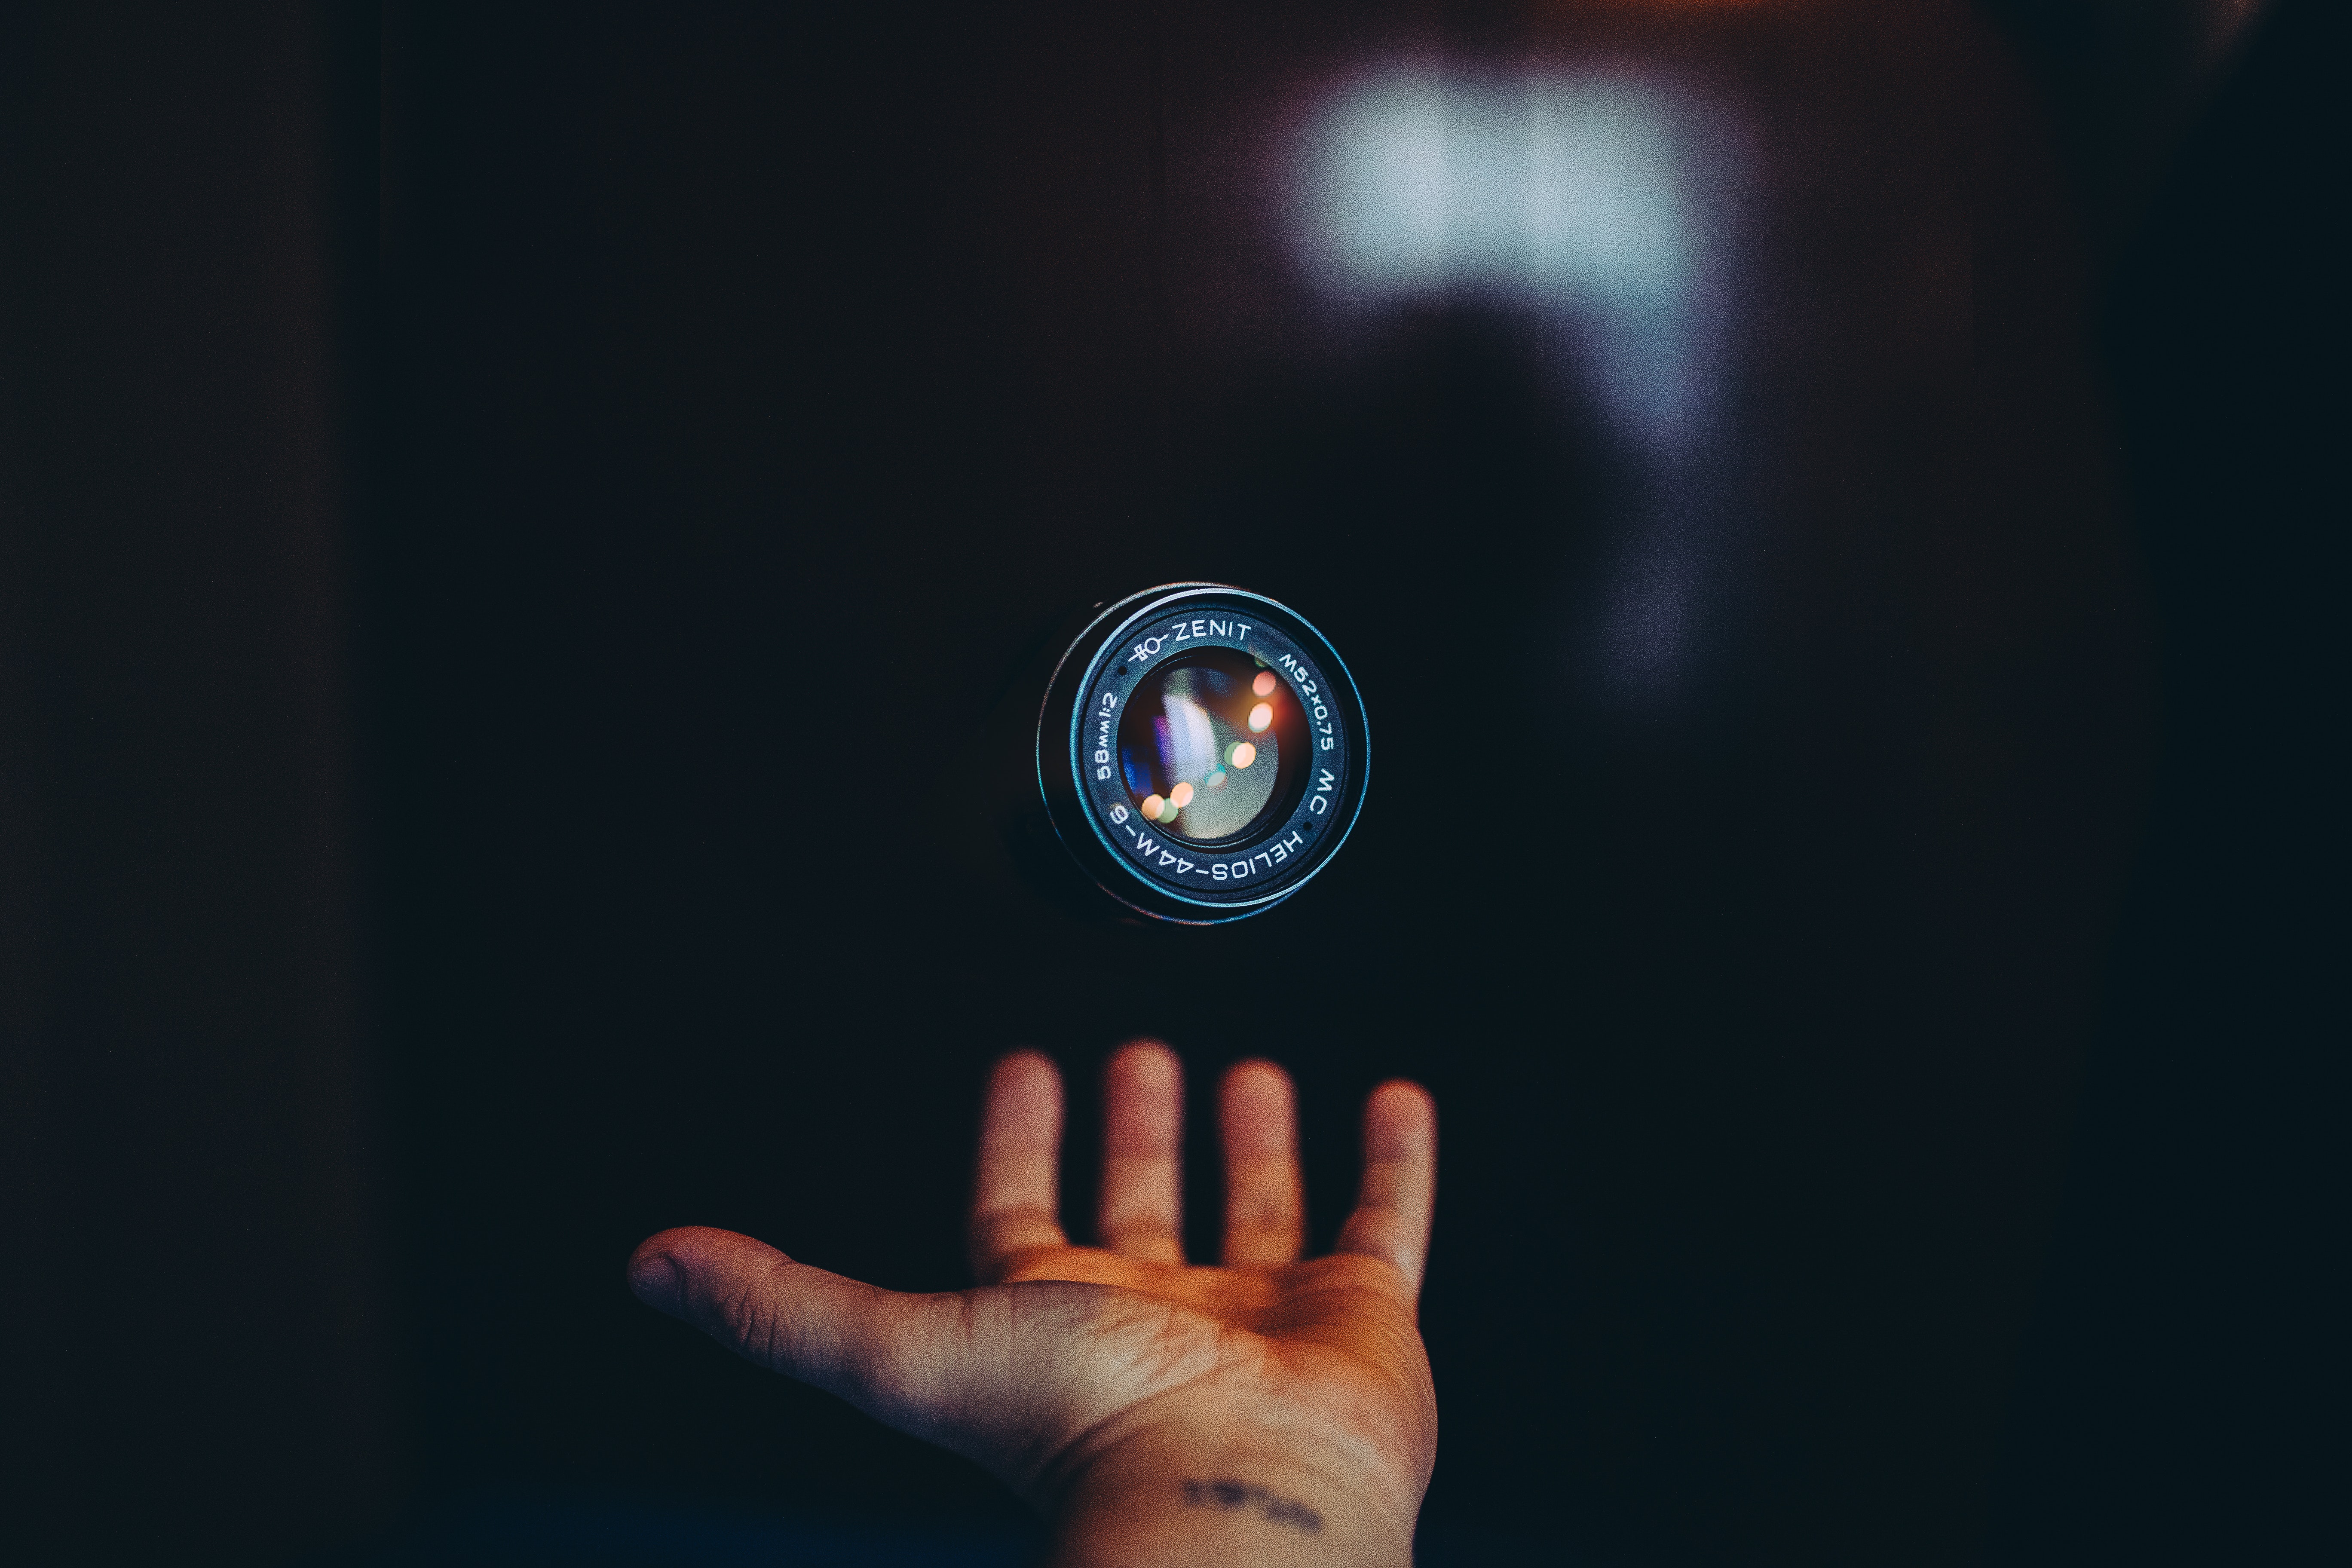
hand, finger, light, darkness, photography, logo, gesture, circle